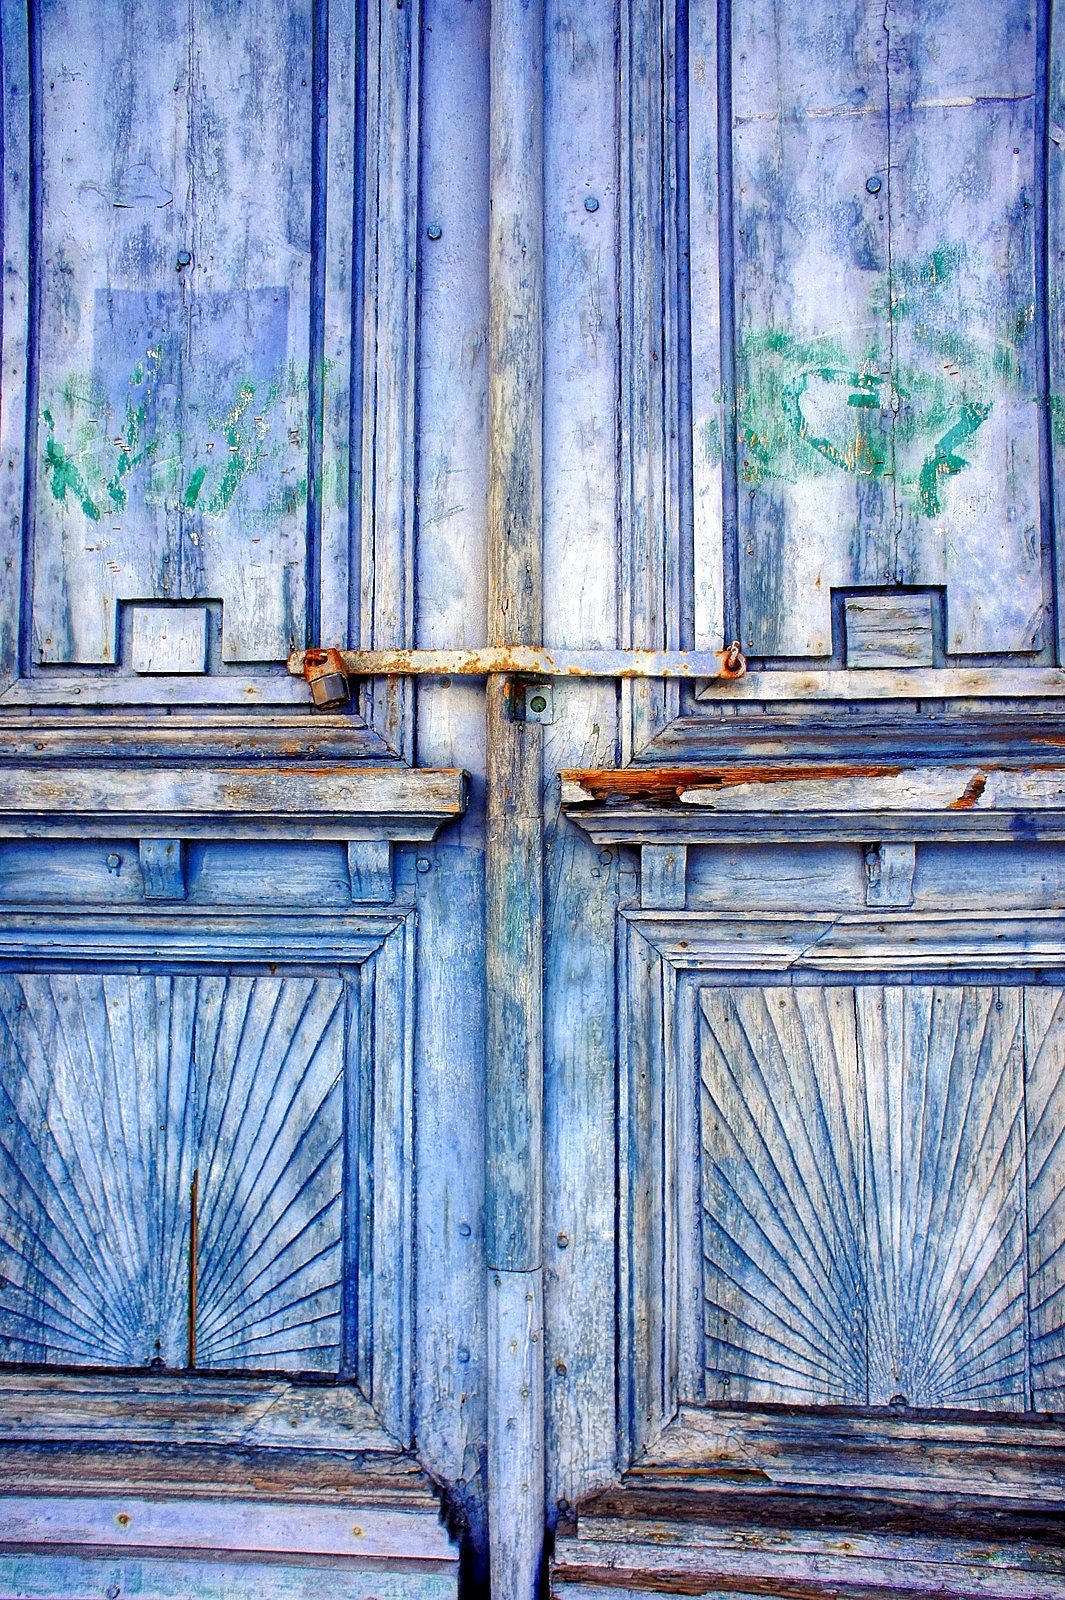
blue, furniture, line, wall, wood, room, table, still life photography, still life, door, architecture, painting, window, pattern, watercolor paint, visual arts, house, symmetry, paint, interior design